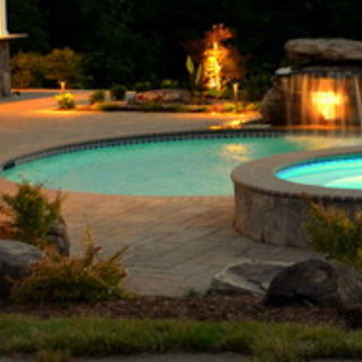
Material: water